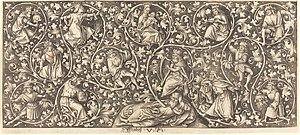
Israhel van Meckenem, aussi connu sous le nom d'Israhel van Meckenem le Jeune, est un graveur et orfèvre allemand, peut-être originaire d'une famille néerlandaise, actif de 1465 jusqu'à sa mort.